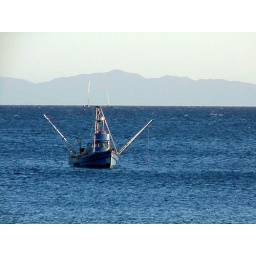
A fishing boat working between the channel islands and the coast near Santa Barbara, CA.